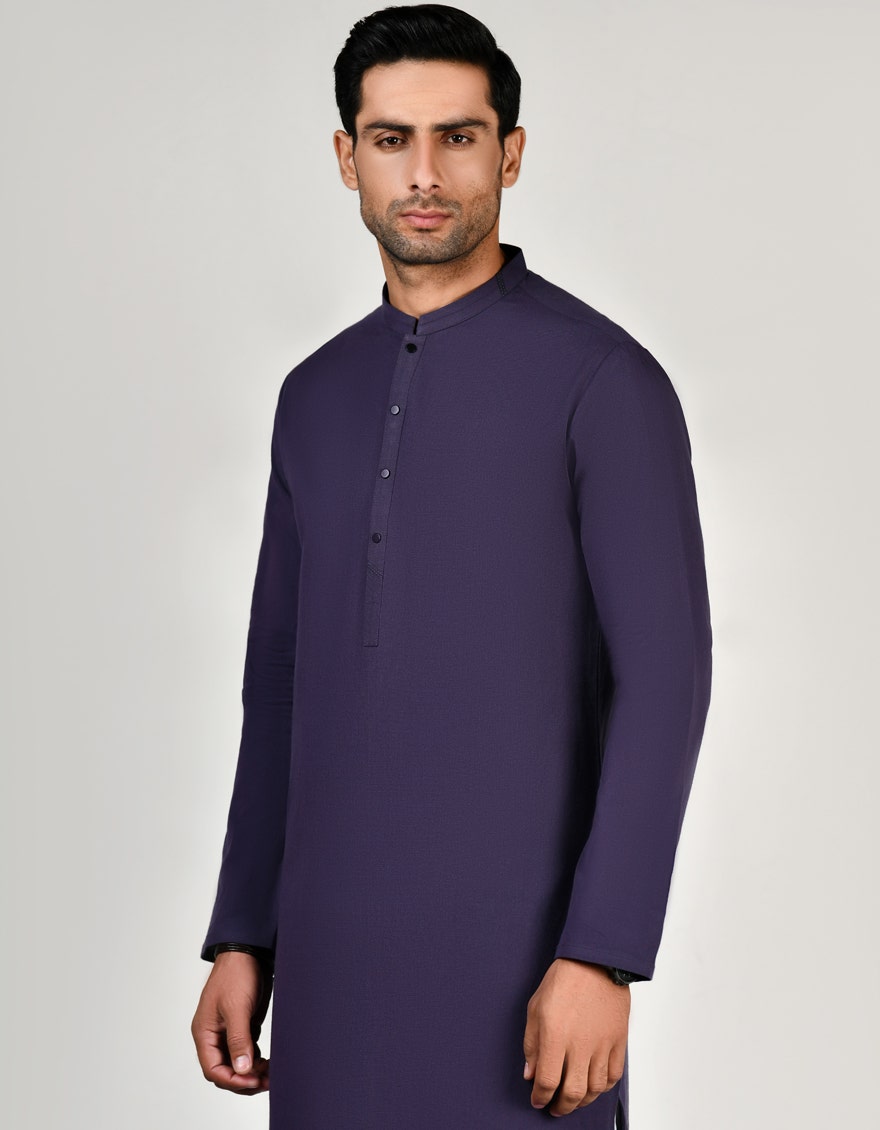
purple kurta